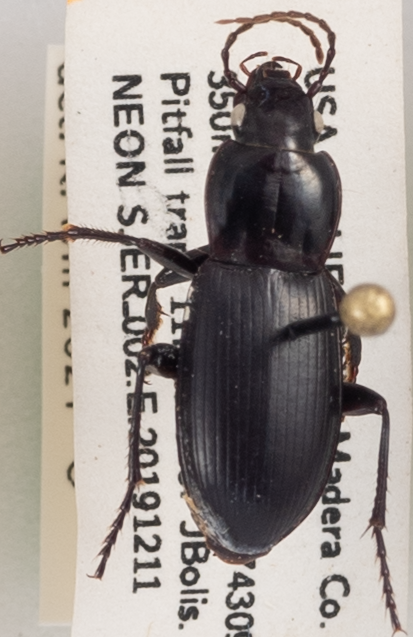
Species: Pterostichus ordinarius
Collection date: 2019-12-11 05:00:00
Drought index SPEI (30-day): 0.71
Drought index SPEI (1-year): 0.39
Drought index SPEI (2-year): -0.1